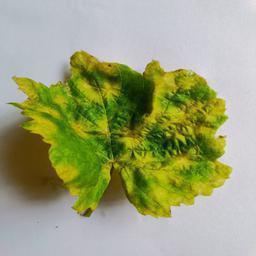
Label: Downy Mildew